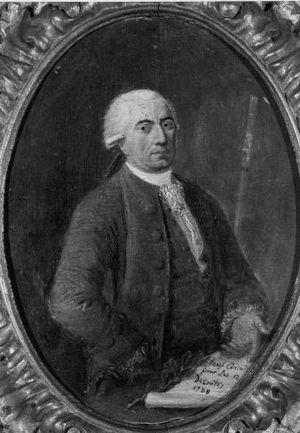
Léonard Defrance, né à Liège le 5 novembre 1735 où il meurt le 22 février 1805, est un peintre liégeois. Formé par Jean-Baptiste Coclers, il séjourne à Rome, à Montpellier et à Toulouse puis en Hollande, avant de revenir à Liège.
Liste des bourgmestres de Liège.
Jean-Remy de Chestret fut bourgmestre de Liège en 1784 et 1789, l'un des chefs de la Révolution liégeoise et sénateur français.